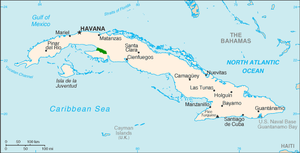
Le Râle de Zapata, unique représentant du genre Cyanolimnas, est une espèce d'oiseaux appartenant à la famille des Rallidae mesurant une trentaine de centimètres de long. Ses parties supérieures sont brunes, les parties inférieures bleu-grisâtre et les sous-caudales blanches. Son bec est rose à sa base et ses yeux et ses pattes sont rouges. Ses ailes courtes ne lui permettent presque pas de voler.